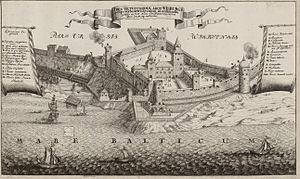
Visborg Slot
Visborg i Suecia antiqua et hodierna
Visborg Slot er en borgruin i Visby på Gotland.